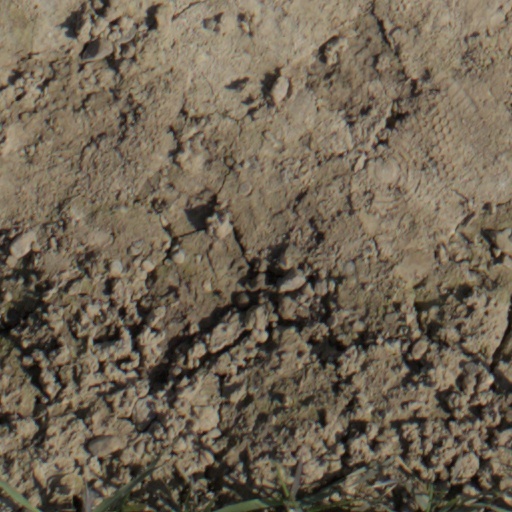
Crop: wheat